High-altitude platform station

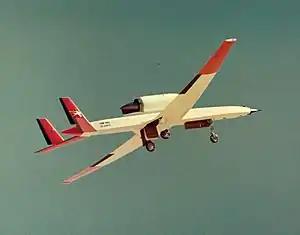
The Ryan YQM-98 R-Tern of the Compass Cope program first flew on 17 August 1974 and was designed to fly up to 70,000 ft (21,340 m) and during 30 hours

By December 2024, it had flown for 24h and reached more than from Spaceport America in New Mexico, targeting operational activity by 2026.